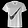
Label: T - shirt / top